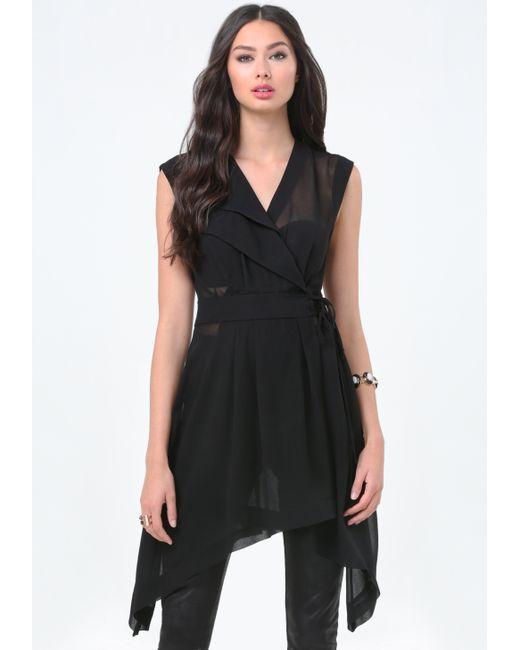
Schwarzes durchsichtiges Wickelkleid für Damen